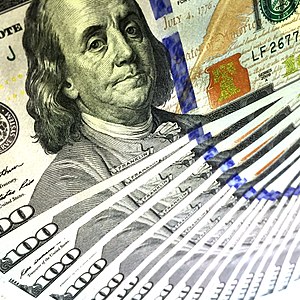
Dollar
Amerikanske 100-dollar sedler
Dollar er en møntenhed, der anvendes i mange lande, protektorater og selvstyre-områder i verden. Den amerikanske dollar er den mest kendte og mest udbredte møntenhed i verden.